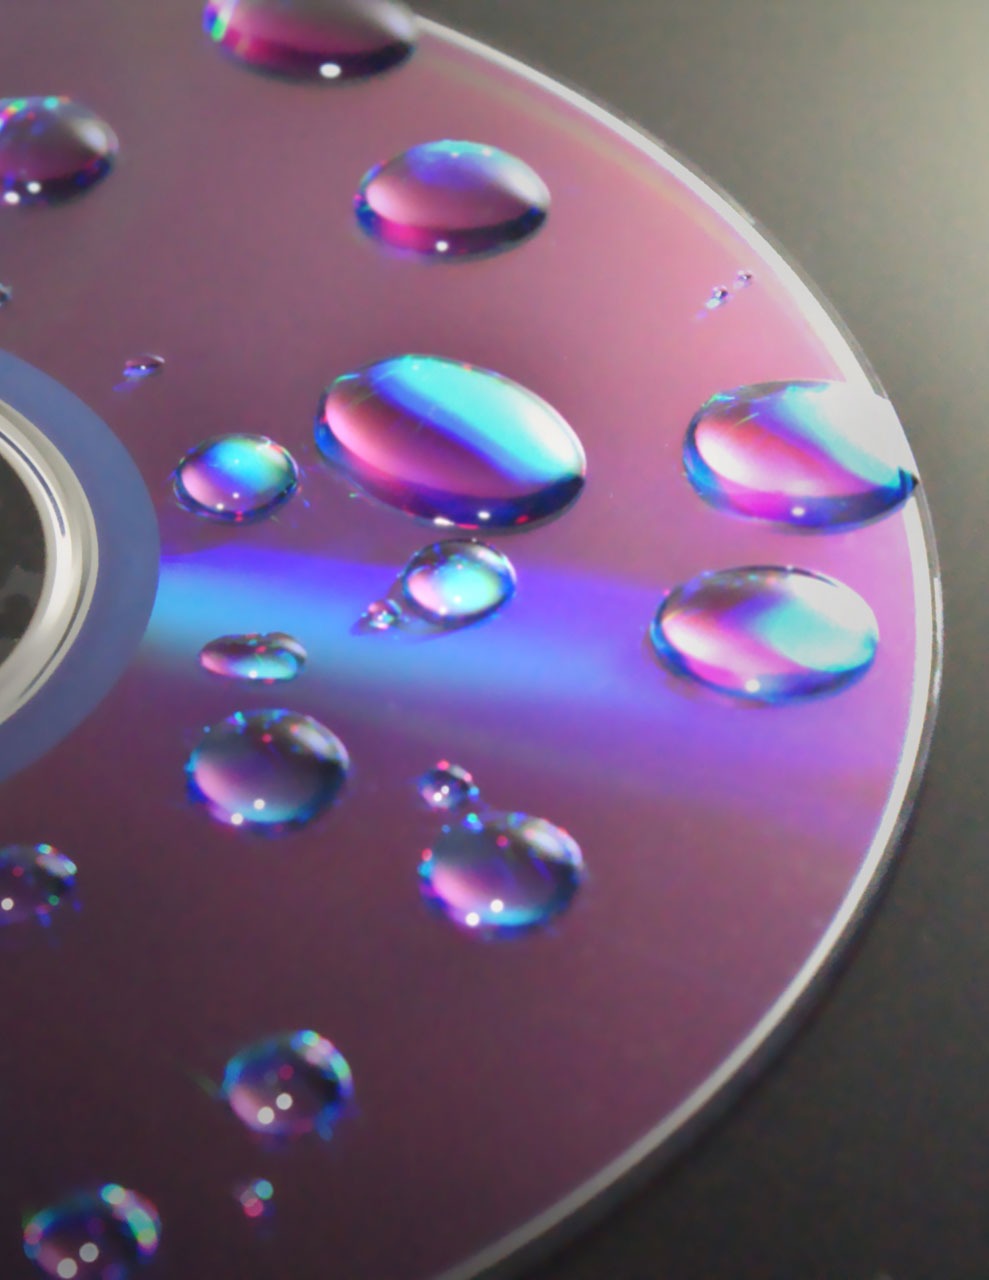
color, blue, purple, pink, light, drop, macro photography, close up, circle, liquid bubble, petal, glass, shape